Jules Eichorn

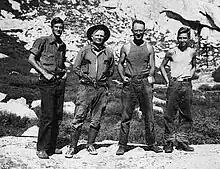
Photo of Jules Eichorn, Norman Clyde, Robert L. M. Underhill and Glen Dawson taken the day after the first ascent of the East Face of Mount Whitney.

Three days later on August 16, Eichorn, Clyde, Underhill and Dawson completed the first ascent of the East Face of Mount Whitney, the highest peak in the contiguous United States. The route was extremely exposed, especially the famous Fresh Air Traverse. Eichorn was just 19 years old. Steve Roper called this route "one of the classic routes of the Sierra, partly because of its spectacular location and partly because it was the first really big wall to be climbed in the range." Porcella & Burns wrote that "the climb heralded a new standard of technical competence in Californian rock climbing . . ." Eichorn's 1931 experiences led to a lifelong friendship with Norman Clyde, who was, by most accounts, California's greatest mountaineer of the first half of the 20th century.